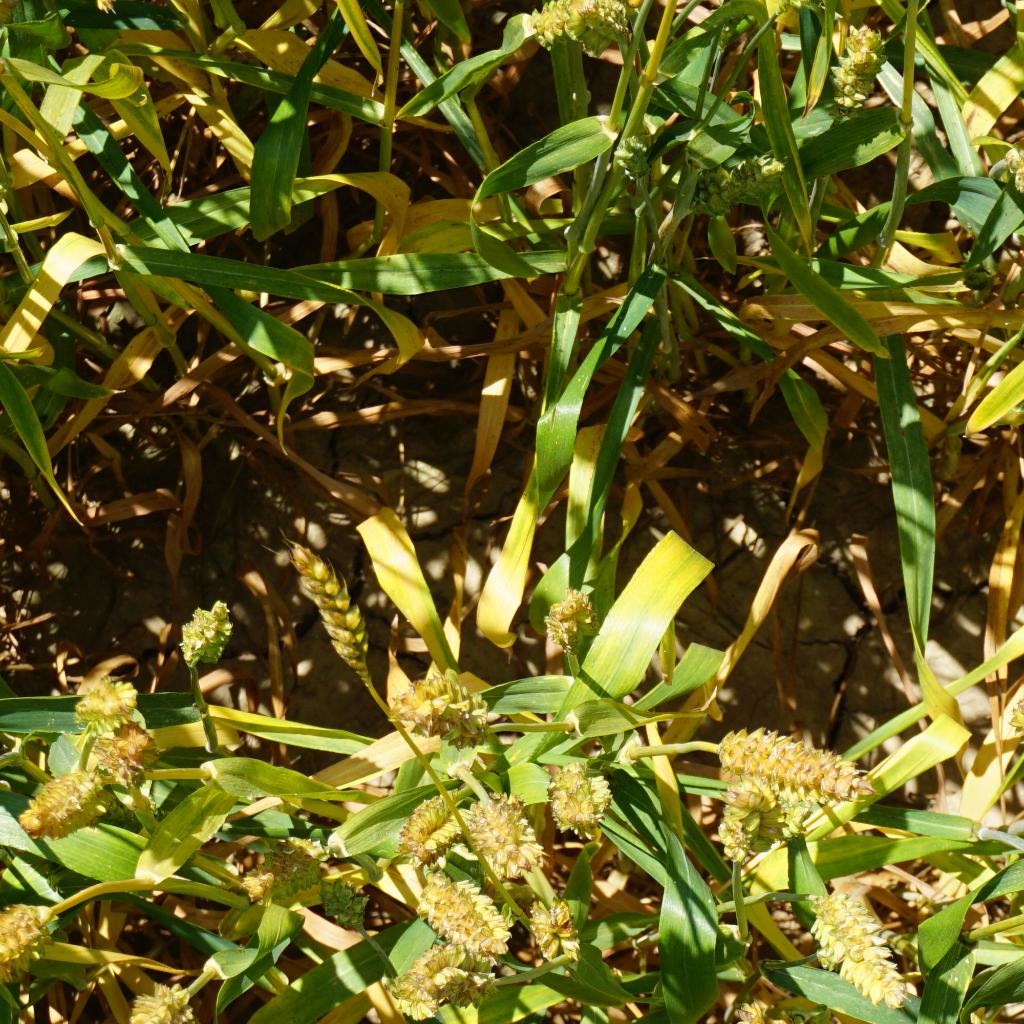
Country: France
Location: Gréoux
Wheat development stage: Filling - Ripening